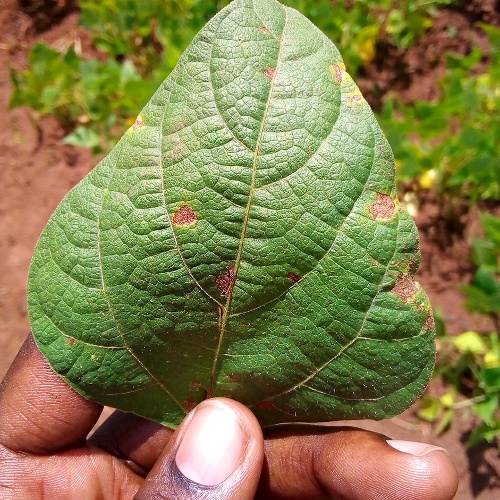
Leaf condition: angular_leaf_spot